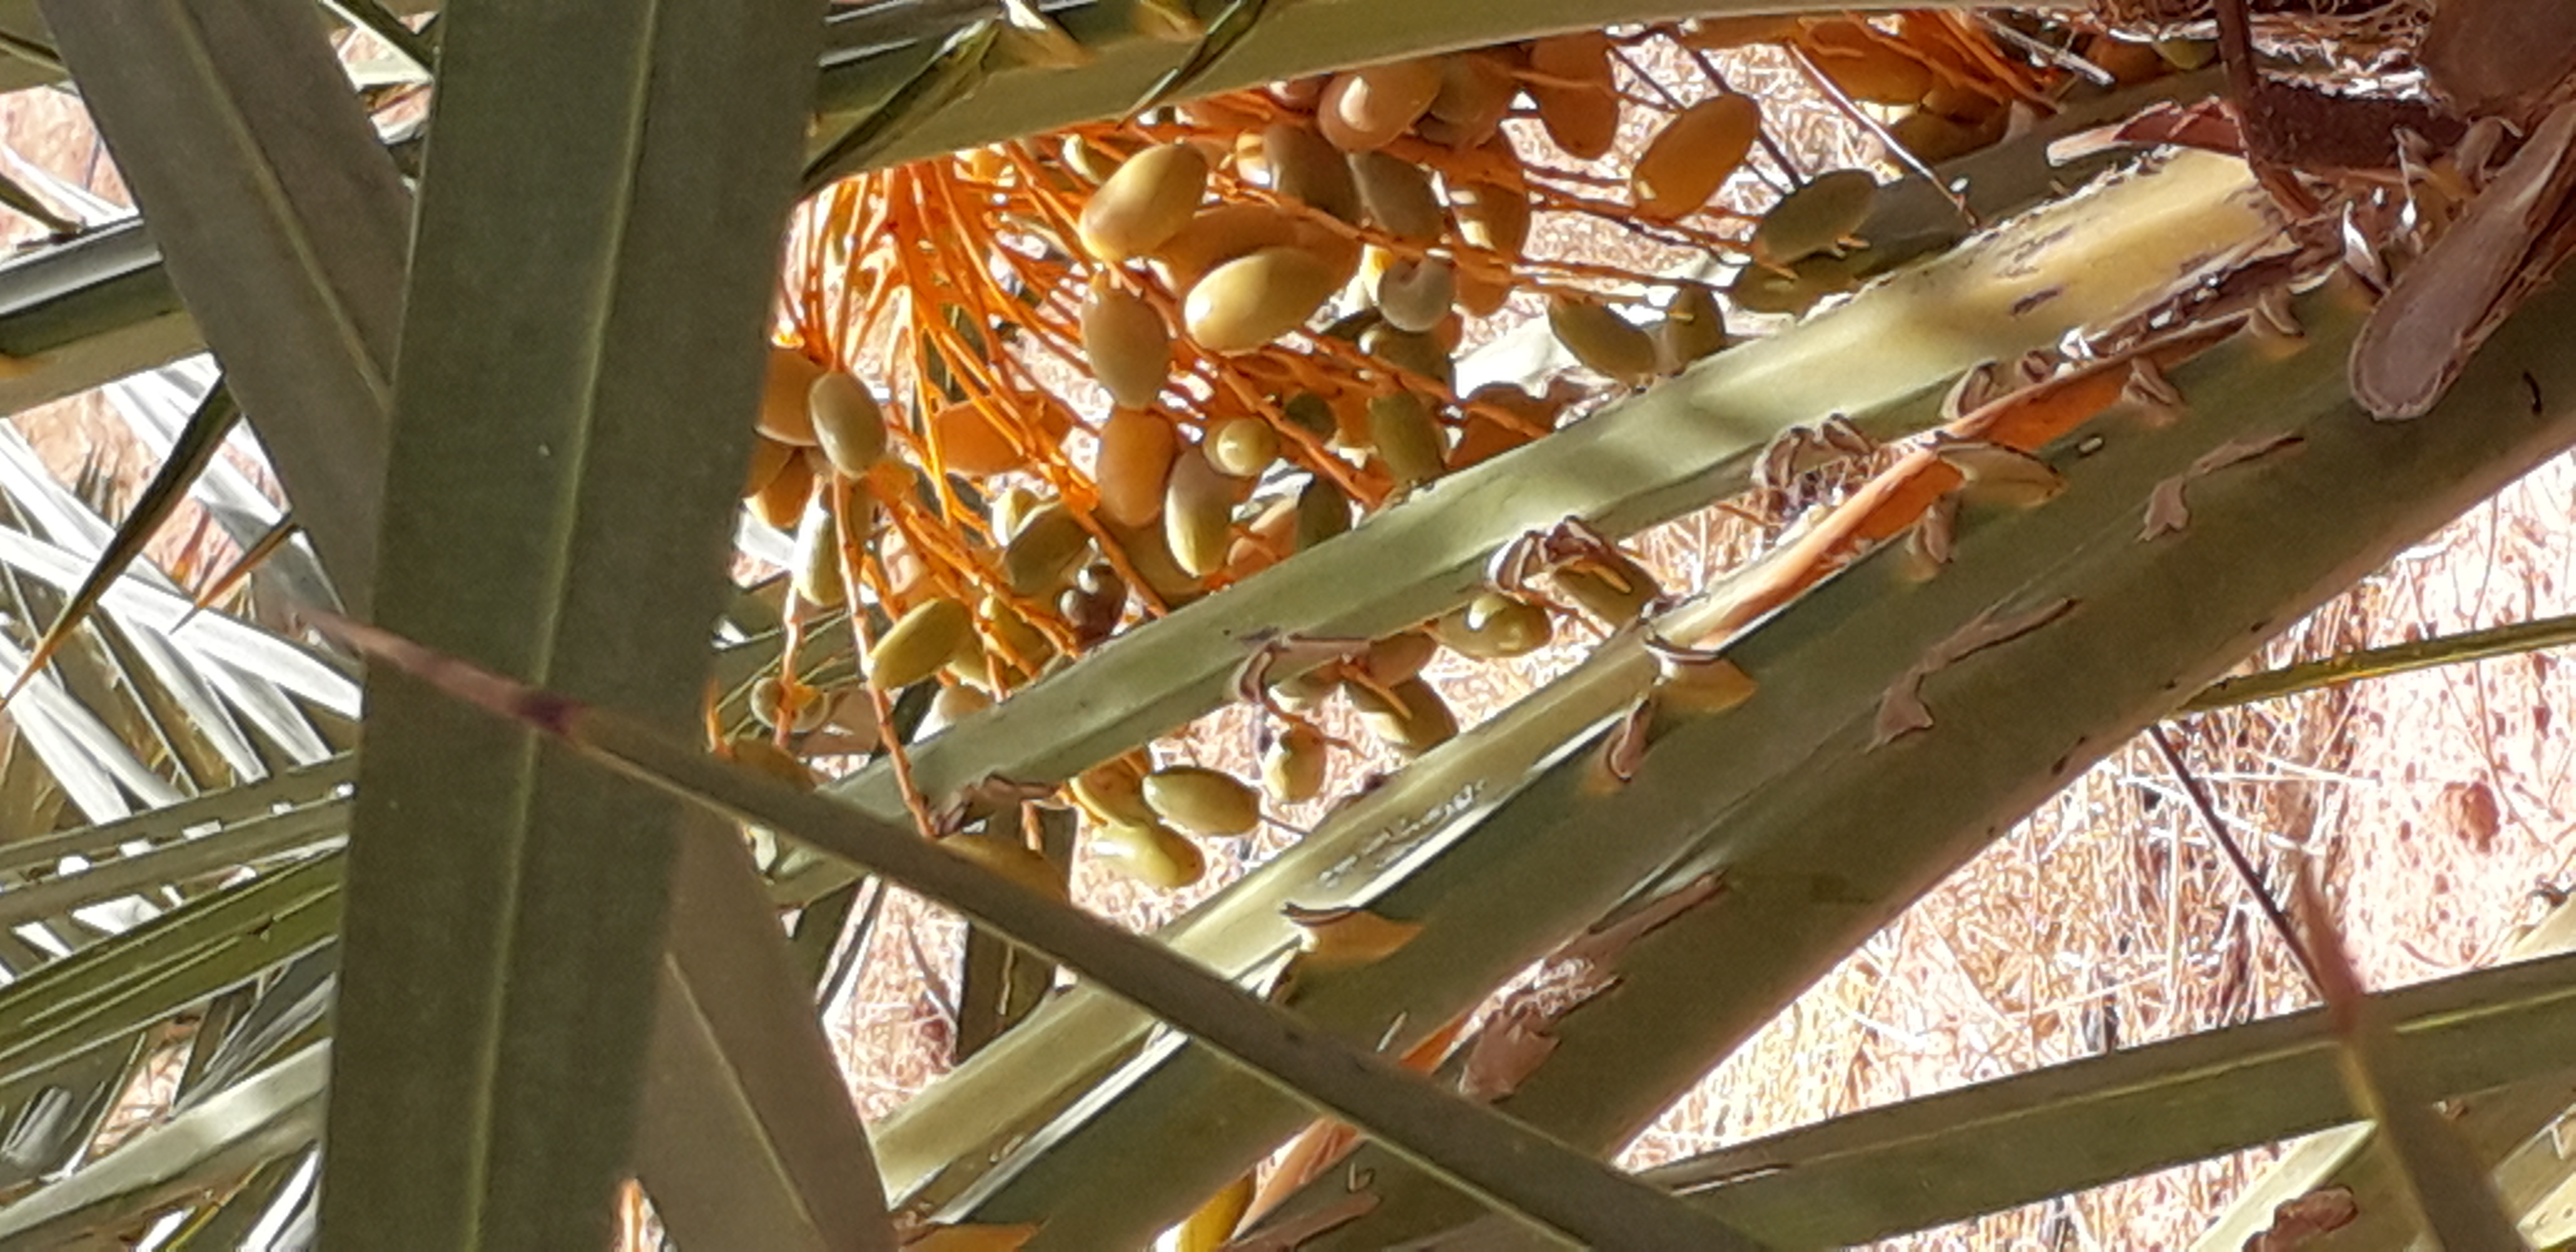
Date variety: kholt